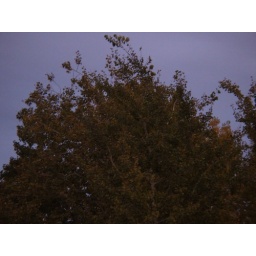
Fall colors against a gray sky